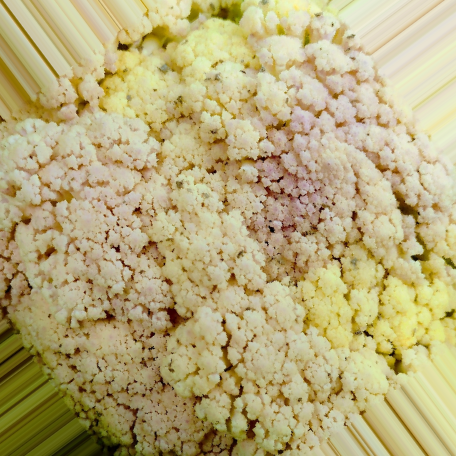
Label: Bacterial spot rot